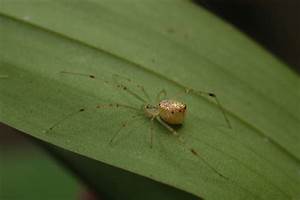
Label: spider